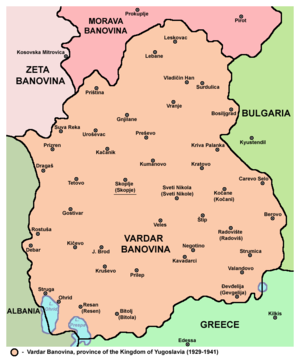
L'histoire de la Macédoine du Nord, petit État du sud des Balkans, commence, au sens strict, lors de son indépendance vis-à-vis de la République fédérative socialiste de Yougoslavie en 1991. Dans un sens plus large, l'histoire de la « Macédoine », dont traite le présent article, concerne un ensemble géographique et historique bien plus vaste, habité par de nombreux peuples au cours du temps. Le territoire ainsi désigné a maintes fois changé de forme et fut inclus dans divers États successifs. La république actuelle n'occupe que le tiers du royaume antique. Elle regroupe la majorité des Slaves macédoniens, parlant une langue slave, également présente en Bulgarie du sud-ouest et en Grèce du nord, et linguistiquement proche du bulgare. La République de Macédoine du Nord abrite aussi des minorités albanaises, valaques et tsiganes.
La Banovine du Vardar était une province ou banovine du Royaume de Yougoslavie entre 1929 et 1941. Son chef-lieu était à Skopje et elle incluait la totalité du territoire de l'actuelle Macédoine du Nord, ainsi que des zones aujourd'hui situées au Kosovo et en Serbie.